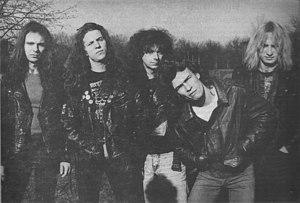
Turbo est un groupe de heavy metal polonais, formé en janvier 1980 à Poznań par Henryk Tomczak. Son album le plus connu est Kawaleria Szatana, sorti en 1986.